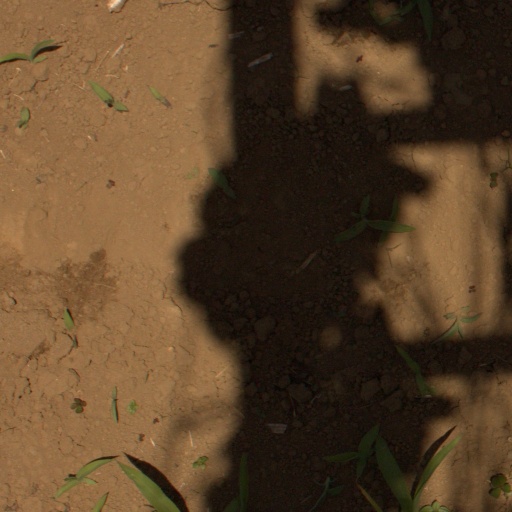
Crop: Jerusalem artichoke